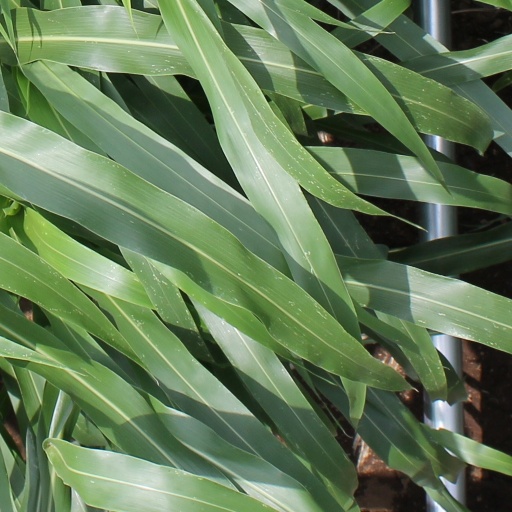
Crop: sorghum